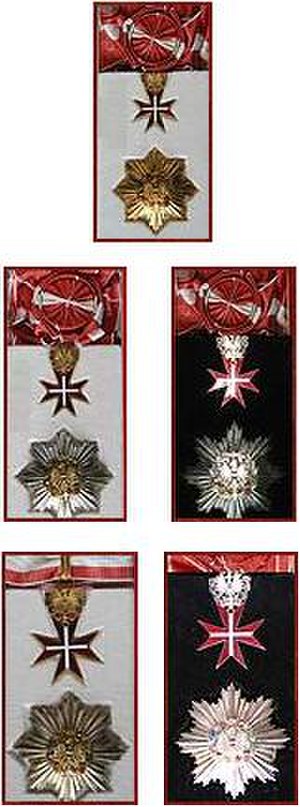
Ærestegn for Fortjenester af Republikken Østrig / Ordenstrin
1.